Luis Martínez Noval

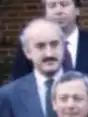
Luis Martínez Noval

Luis Martínez Noval (3 July 1948 – 30 March 2013) was a Spanish economist and politician who was a member of the Spanish Socialist Workers' Party and served from 1990 to 1993 as Spain's Minister of Labor.